List of presidents of the University of British Columbia

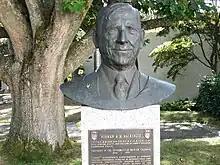
A sculpture of Norman MacKenzie, at University of British Columbia, Vancouver, British Columbia, Canada

The President and Vice-Chancellor of the University of British Columbia (UBC) serves as the administrative head of the institution.